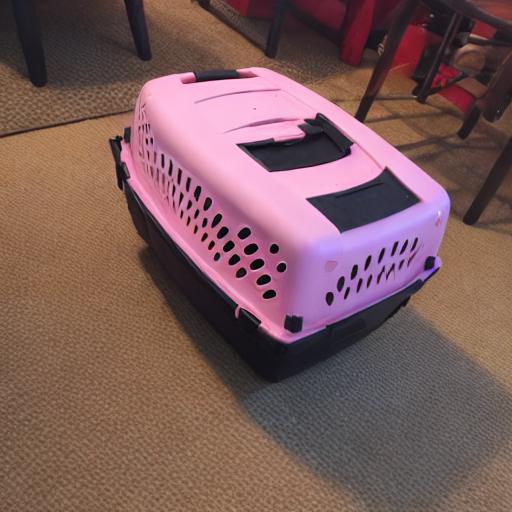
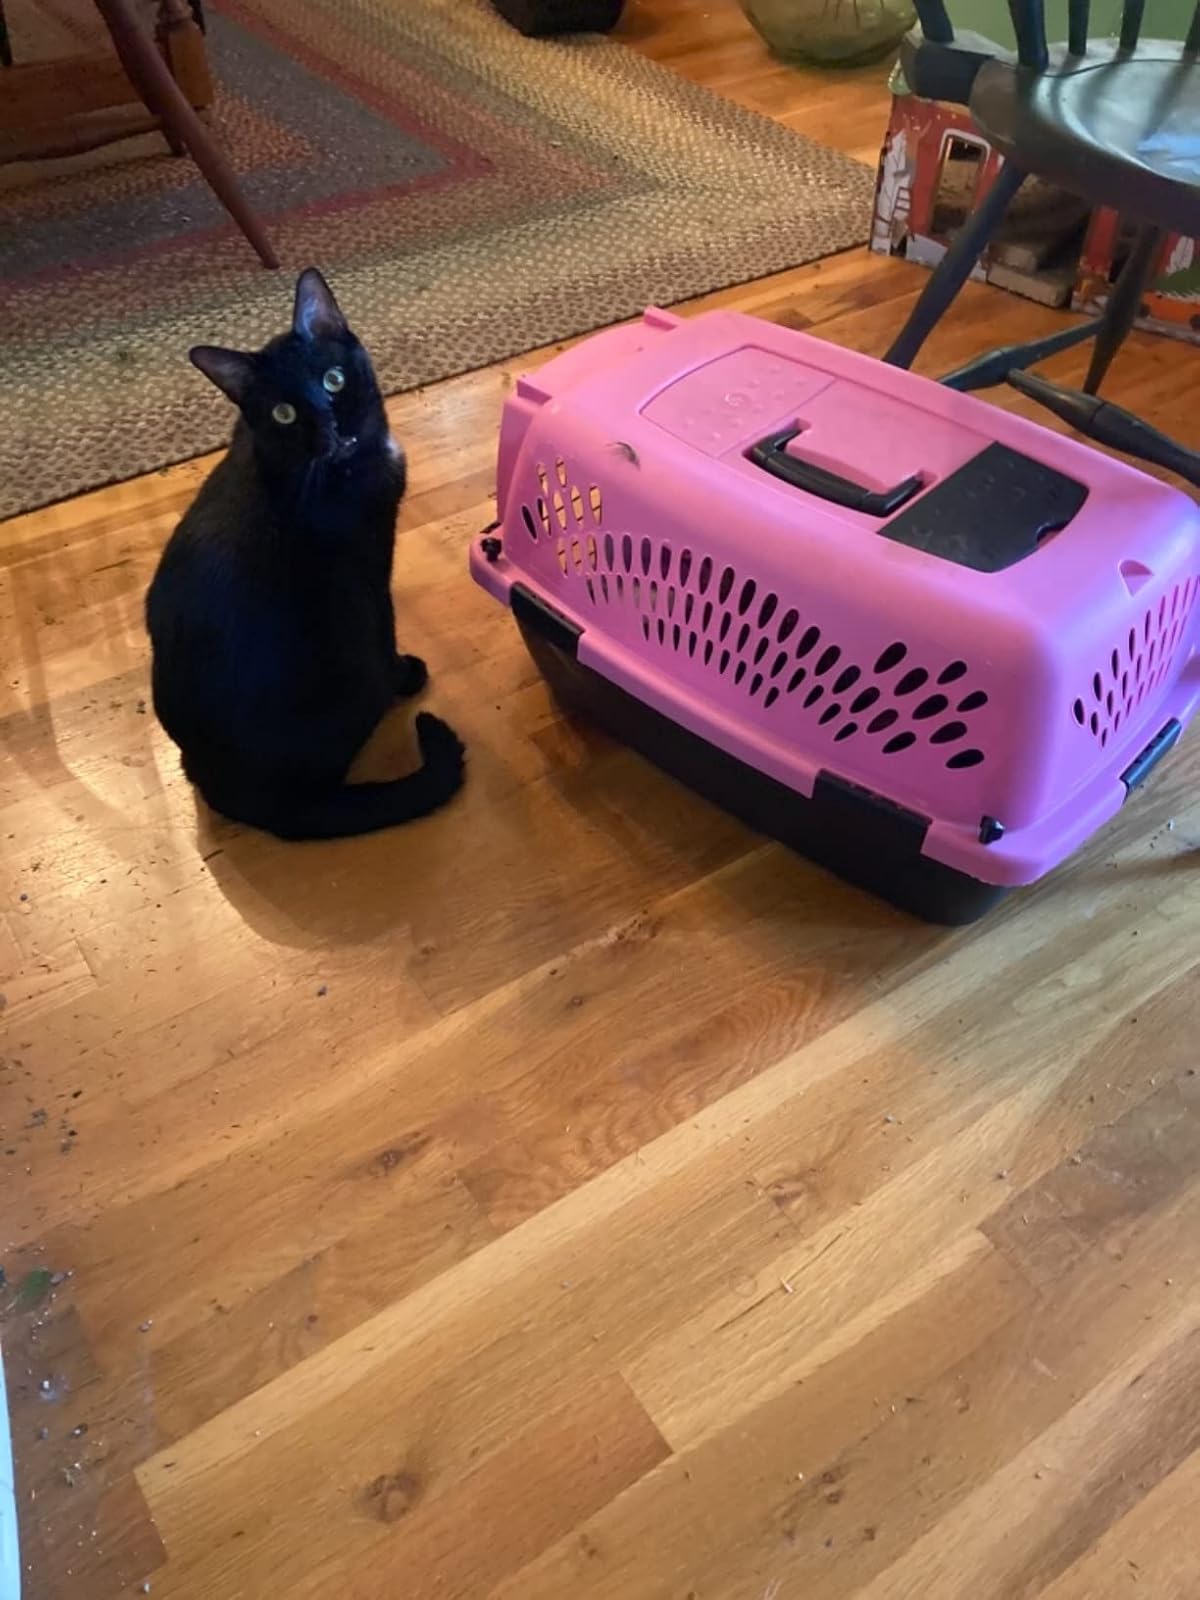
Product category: items_kennel
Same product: no